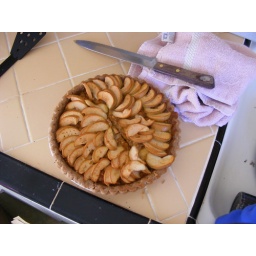
apples from the tree outside our window, baked in the solar oven!